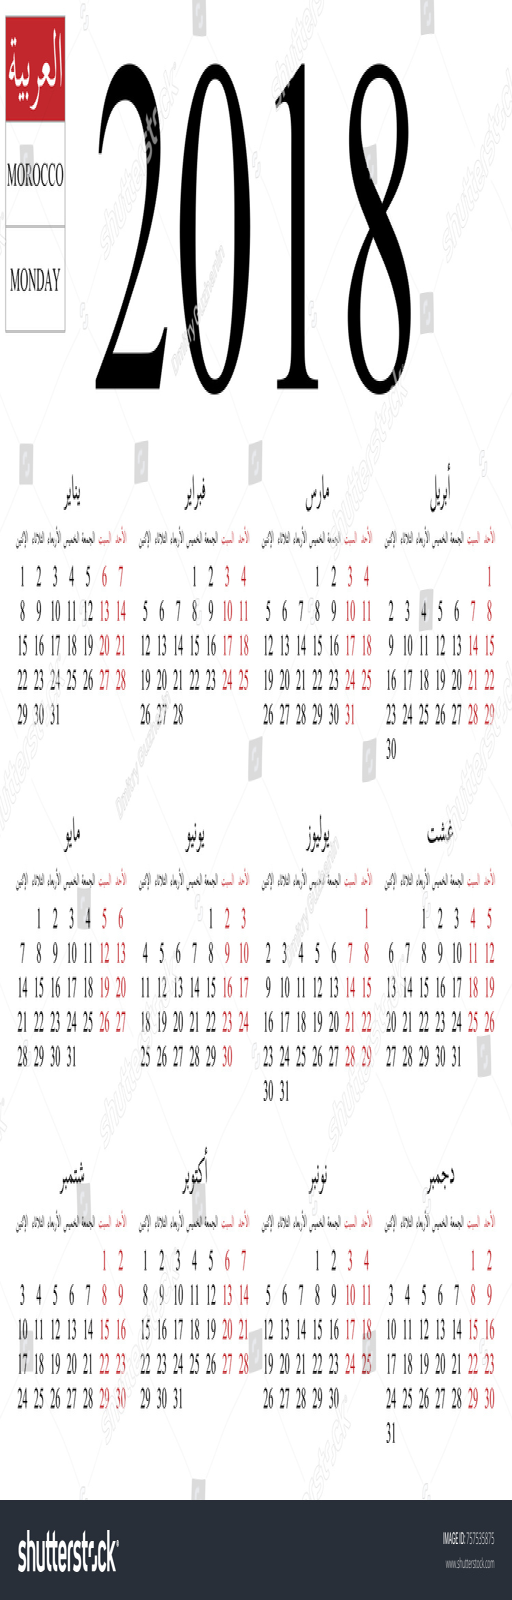
simple annual year wall calendar .